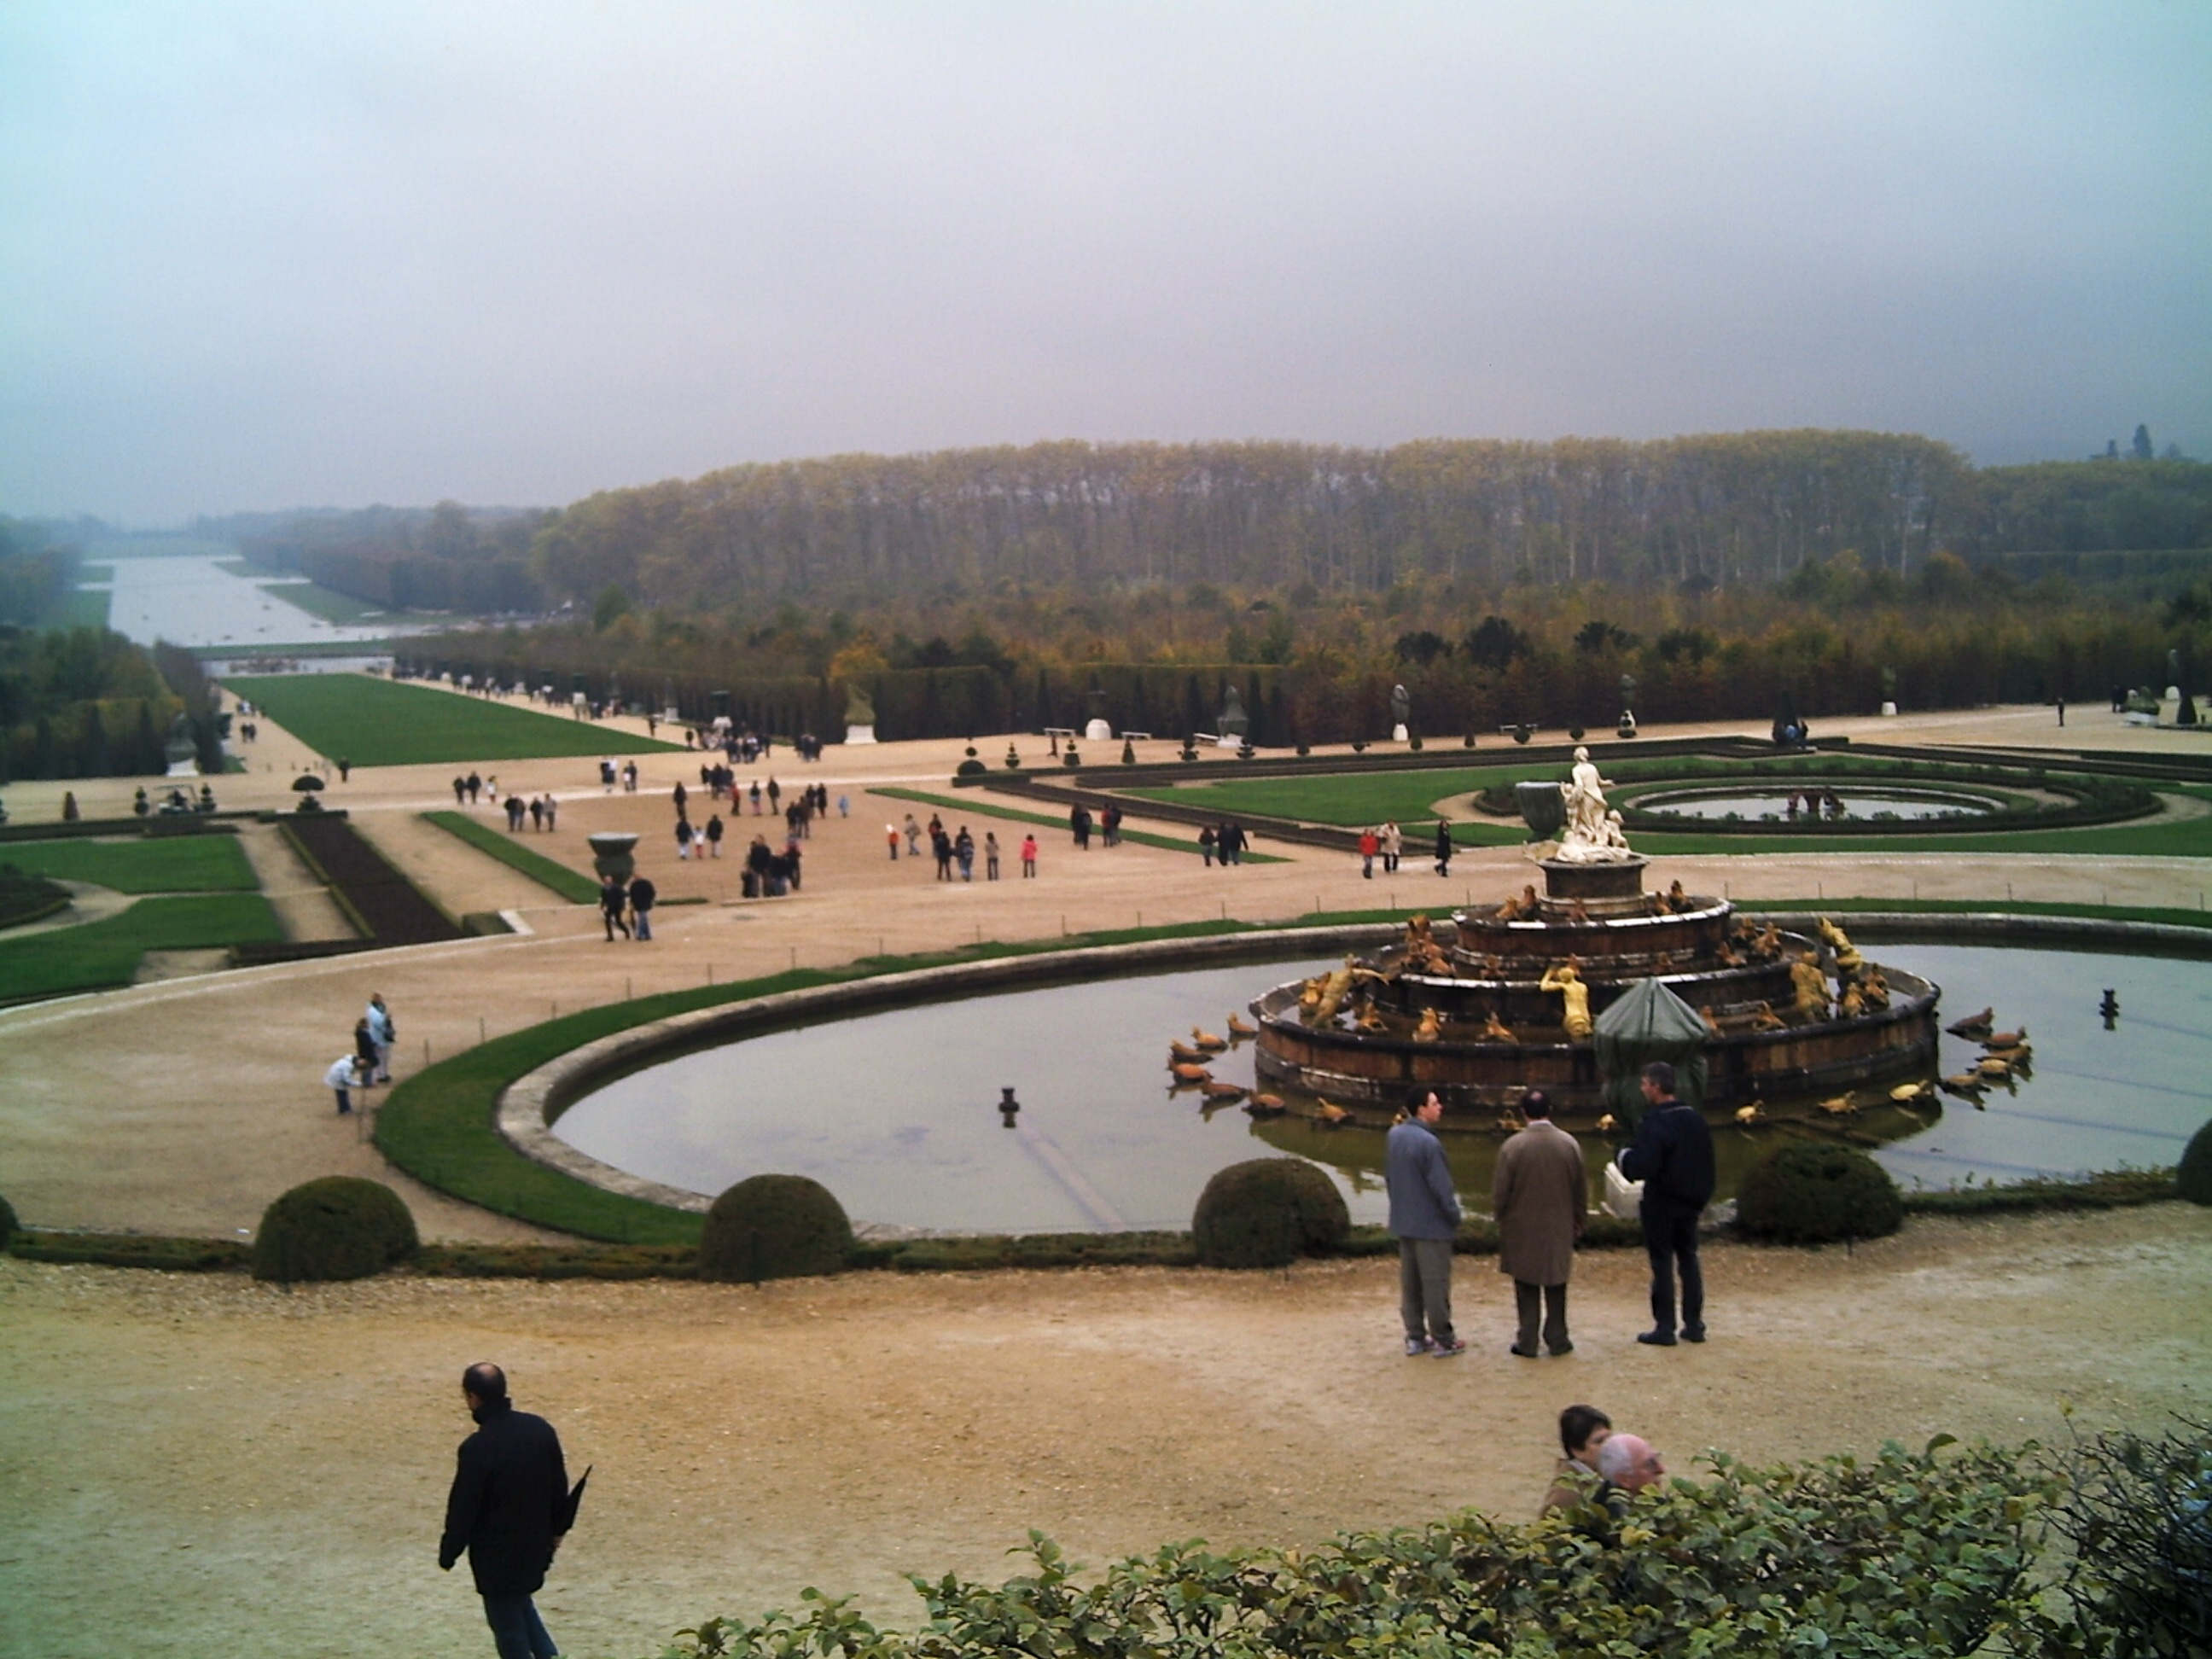
sea, paris, river, france, tower, louvre, reservoir, waterway, creativecommons, de, eiffel, arc, versailles, triumph, cattacombs, aerial photography